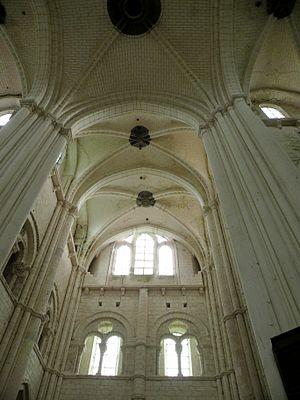
Abbaye Saint-Germer-de-Fly, intérieur de l'abbatiale
L’abbaye Saint-Germer-de-Fly est une ancienne abbaye de bénédictins située dans les Hauts-de-France, dans le département de l'Oise, sur la commune de Saint-Germer-de-Fly. Fondée dans les années 630 par saint Germer, son premier abbé, elle est ravagée par les Vikings au siècle suivant et délaissée par les moines. Relevée par Anségise de Fontenelle au début du IXᵉ siècle, elle est cependant de nouveau détruite par les Normands en 851, et reste cette fois-ci abandonnée pendant près de deux siècles. En 1036 seulement, Drogon, évêque de Beauvais, prend enfin l'initiative de réédifier l'abbaye. Elle développe une grande prospérité, qui s'accroît encore après le retour d'une partie des reliques du saint fondateur en 1132. Grâce à l'afflux des dons, la construction d'une nouvelle église abbatiale peut alors commencer. Cette vaste et fière abbatiale édifiée entre 1135 et 1206 environ, et sa chapelle de la Vierge, sont aujourd'hui les principaux témoignages de la puissante abbaye du Moyen Âge, dont la vie monastique s'éteint avec la Révolution française en 1790. L'abbatiale est devenue l'église paroissiale de l'actuel village de Saint-Germer-de-Fly.